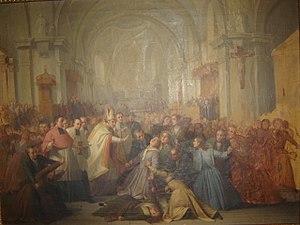
Second tableau réalisé (et terminé) sur la grande crise des possédées de Morzine, en 1864
Laurent Baud, né le 28 juin 1827 à Morzine et mort le 27 août 1907, est un peintre et sculpteur français. Avec le mauriennais Jacques Guille, il est parfois considéré comme l'un des peintres savoyards les plus renommés.